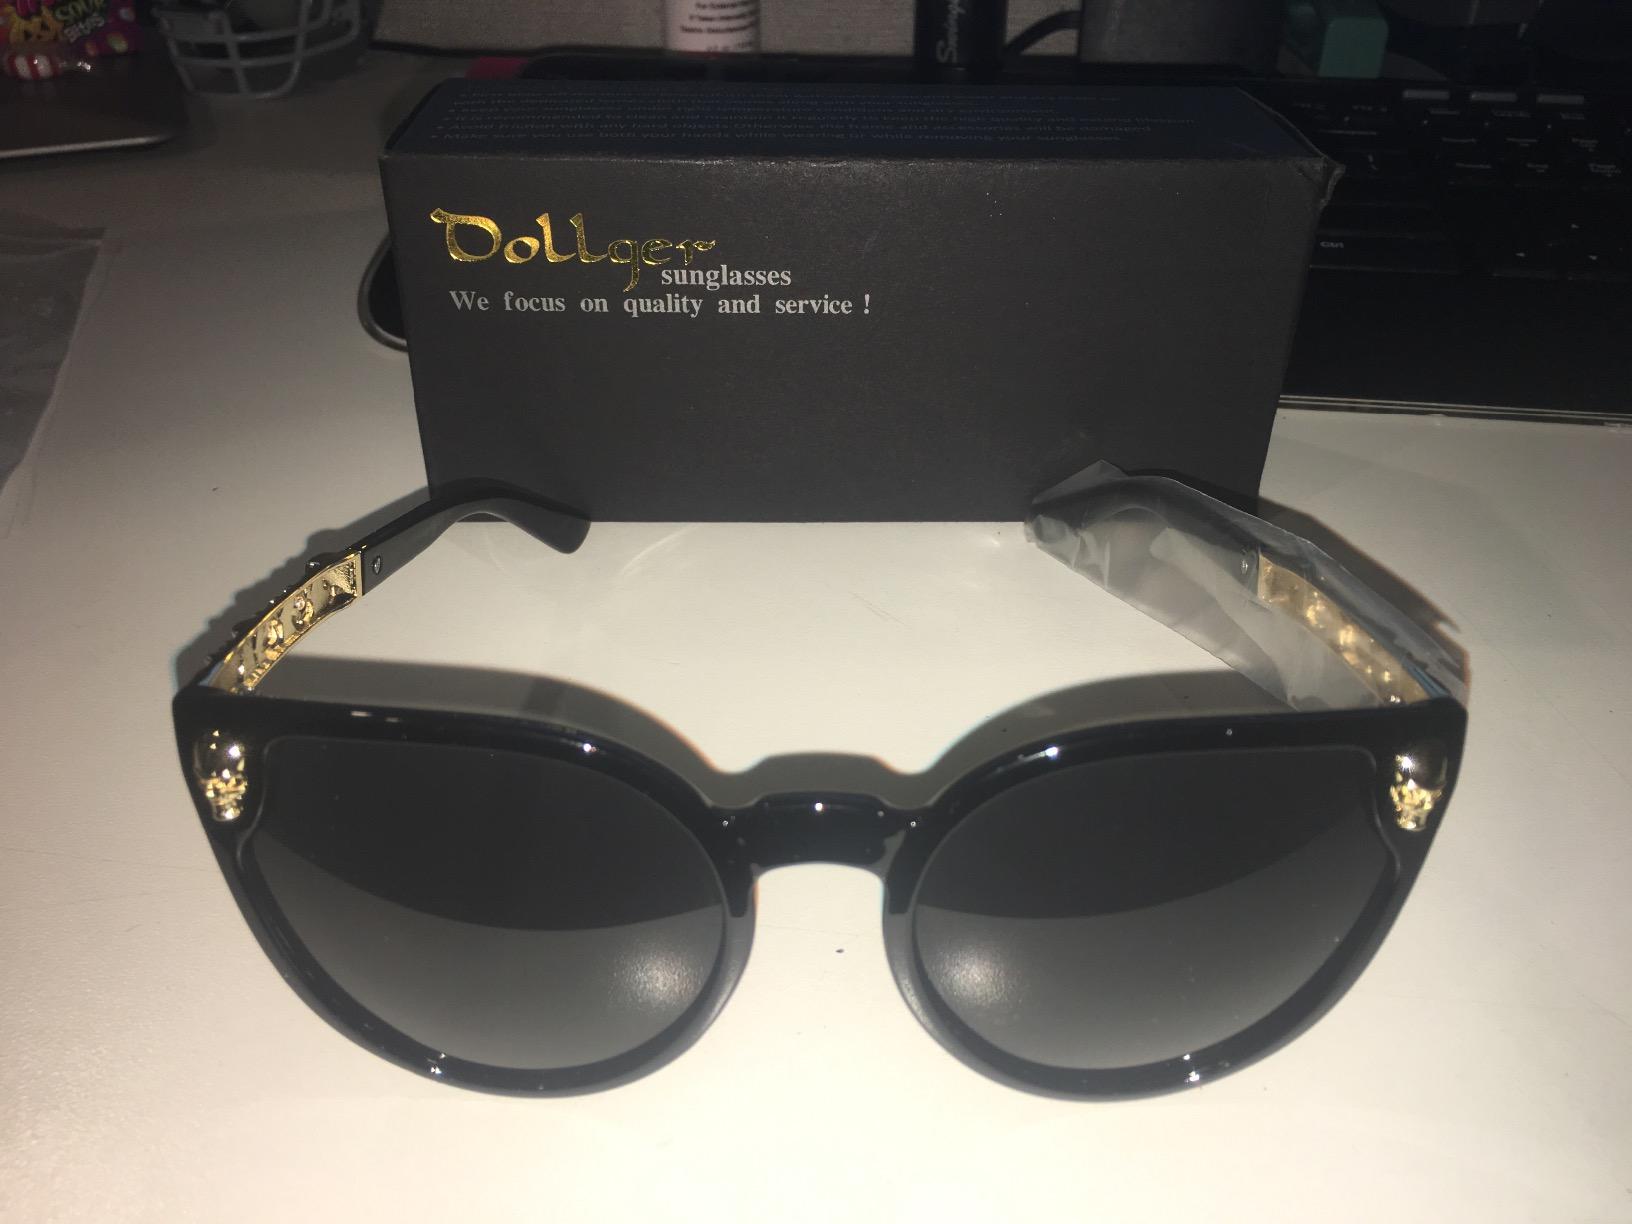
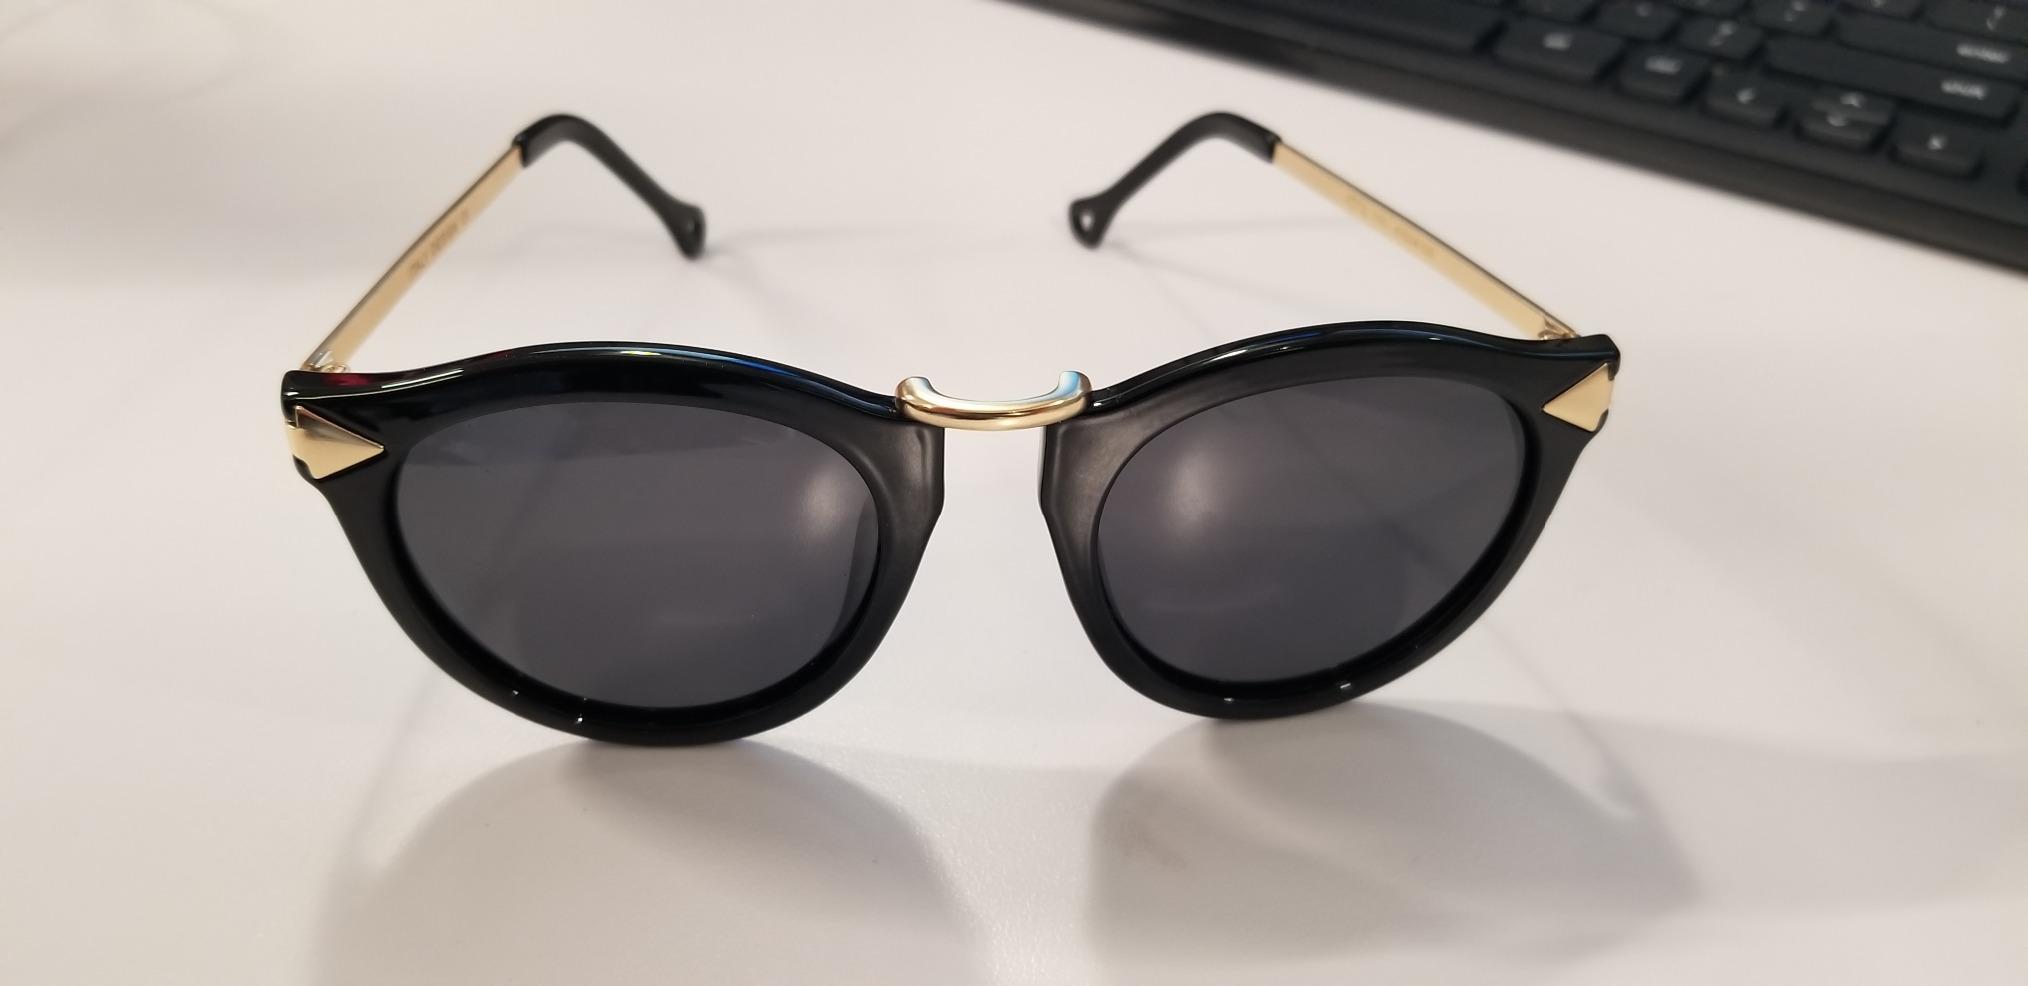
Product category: accessories_sunglasses
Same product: no